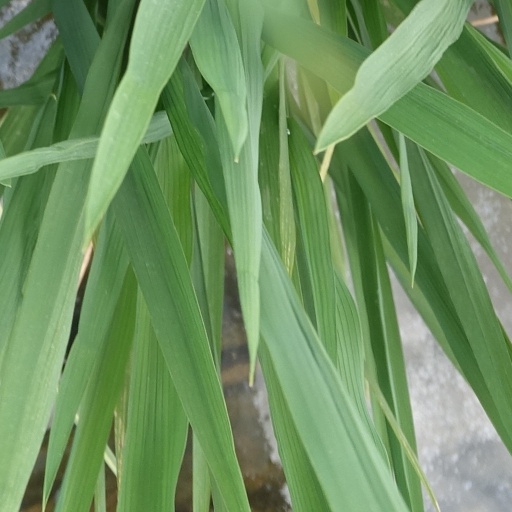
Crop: rice